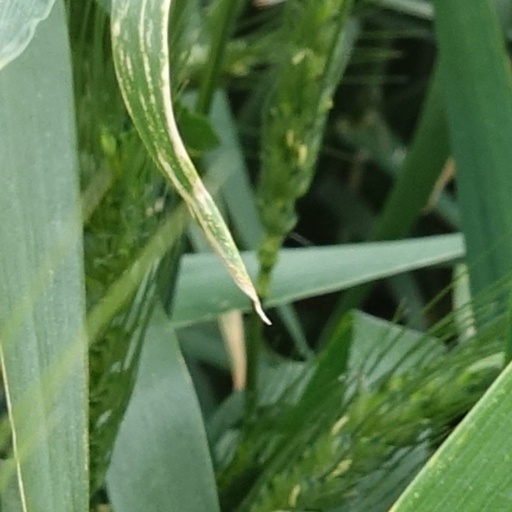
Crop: wheat